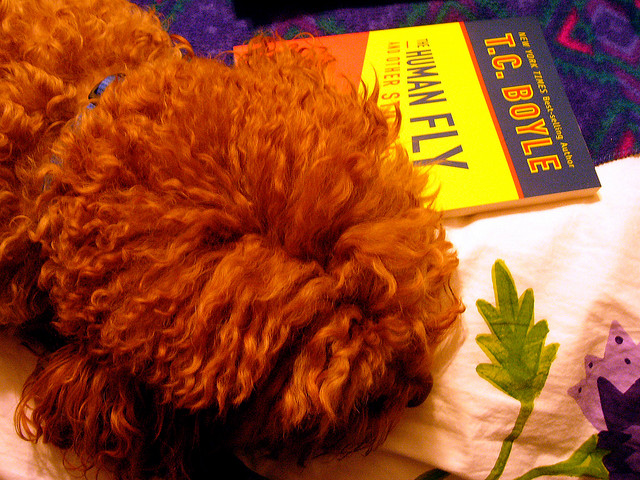
user: Given an image and a question. Answer the question in a short answer. Question: What kind of dog is this? Short Answer:
assistant: poodle